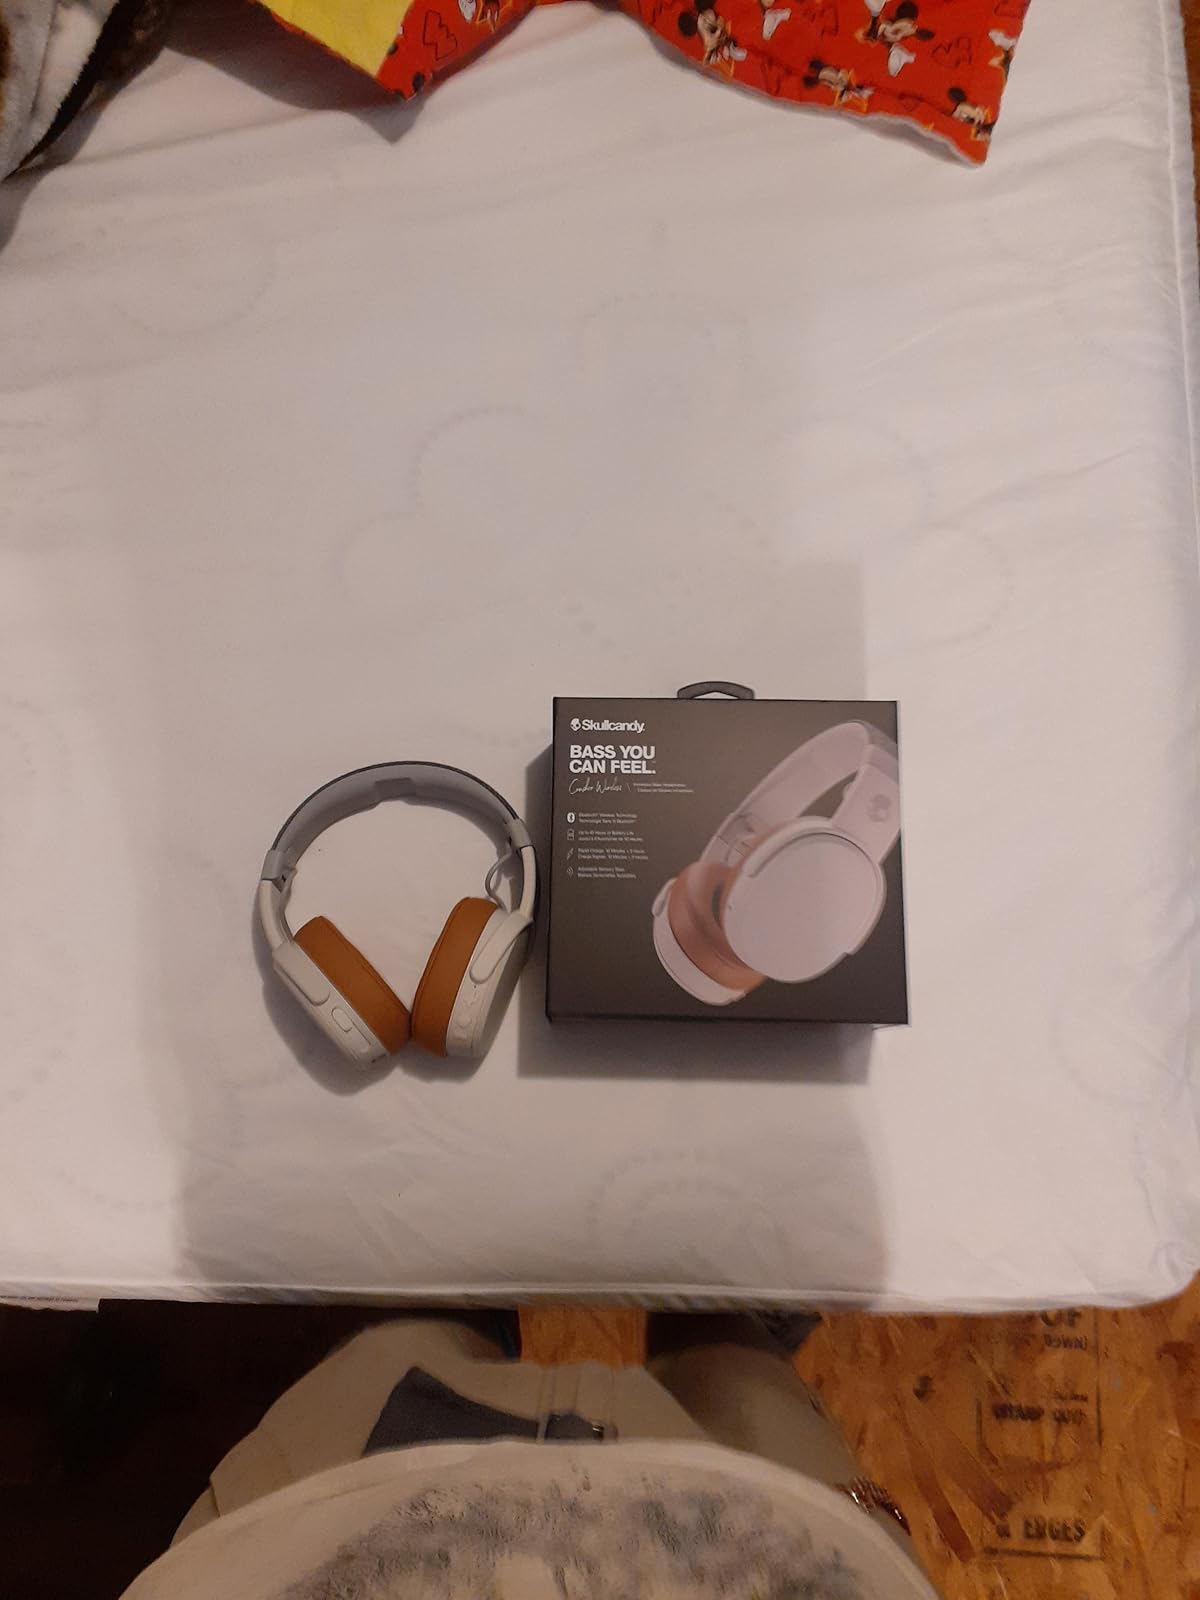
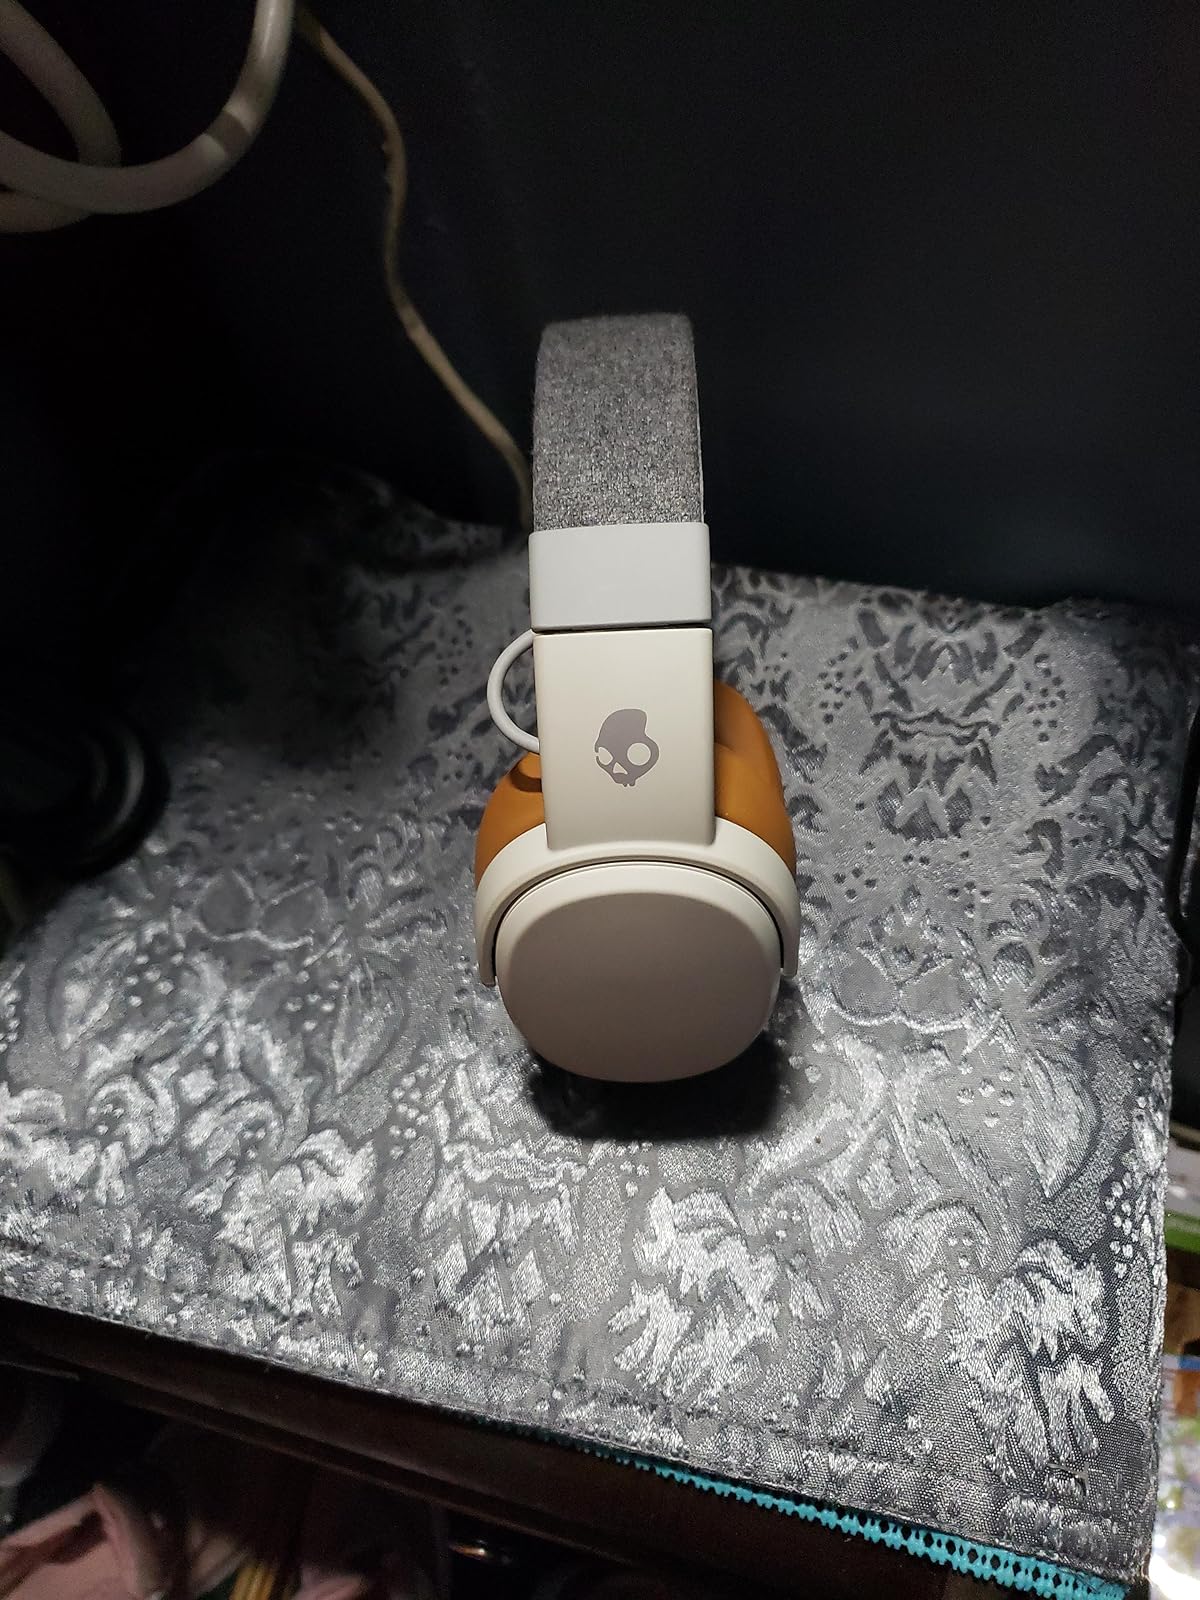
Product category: headphones
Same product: yes